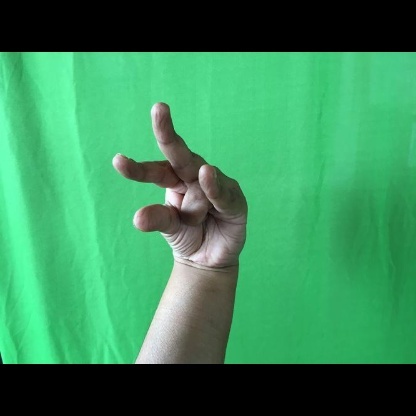
Mudra: Kangulam